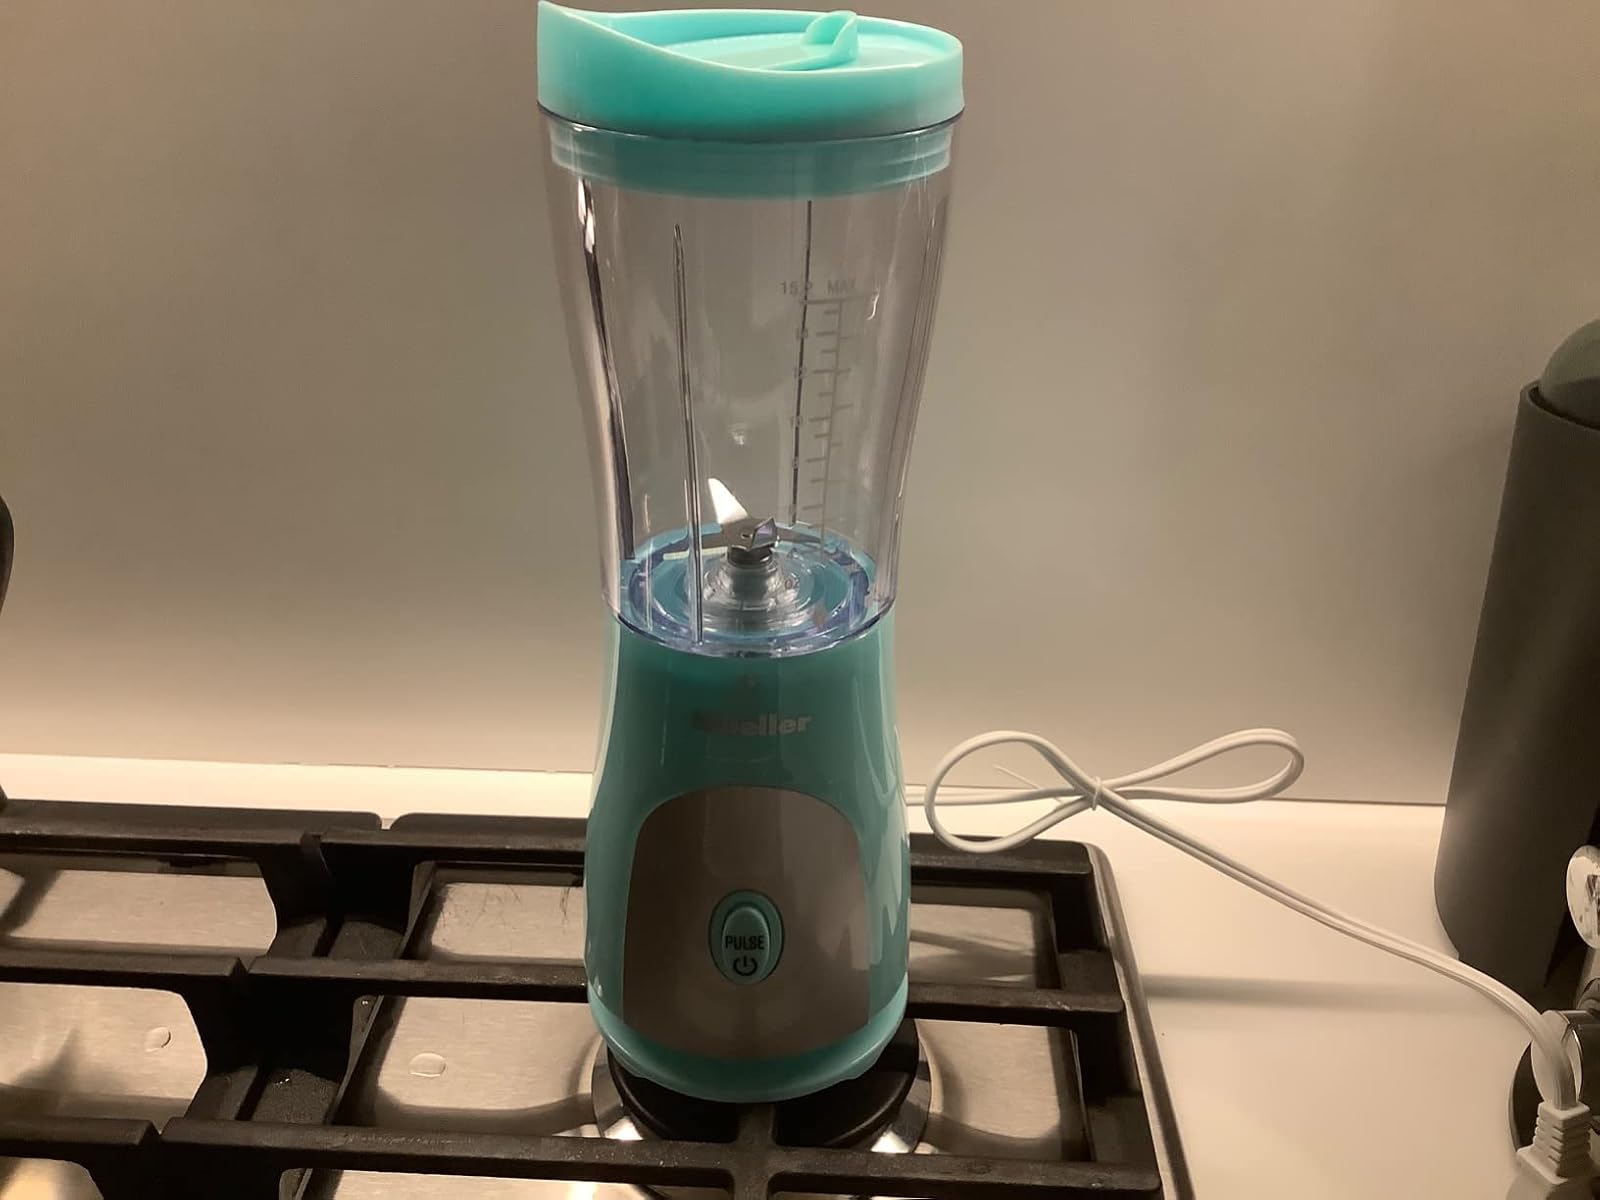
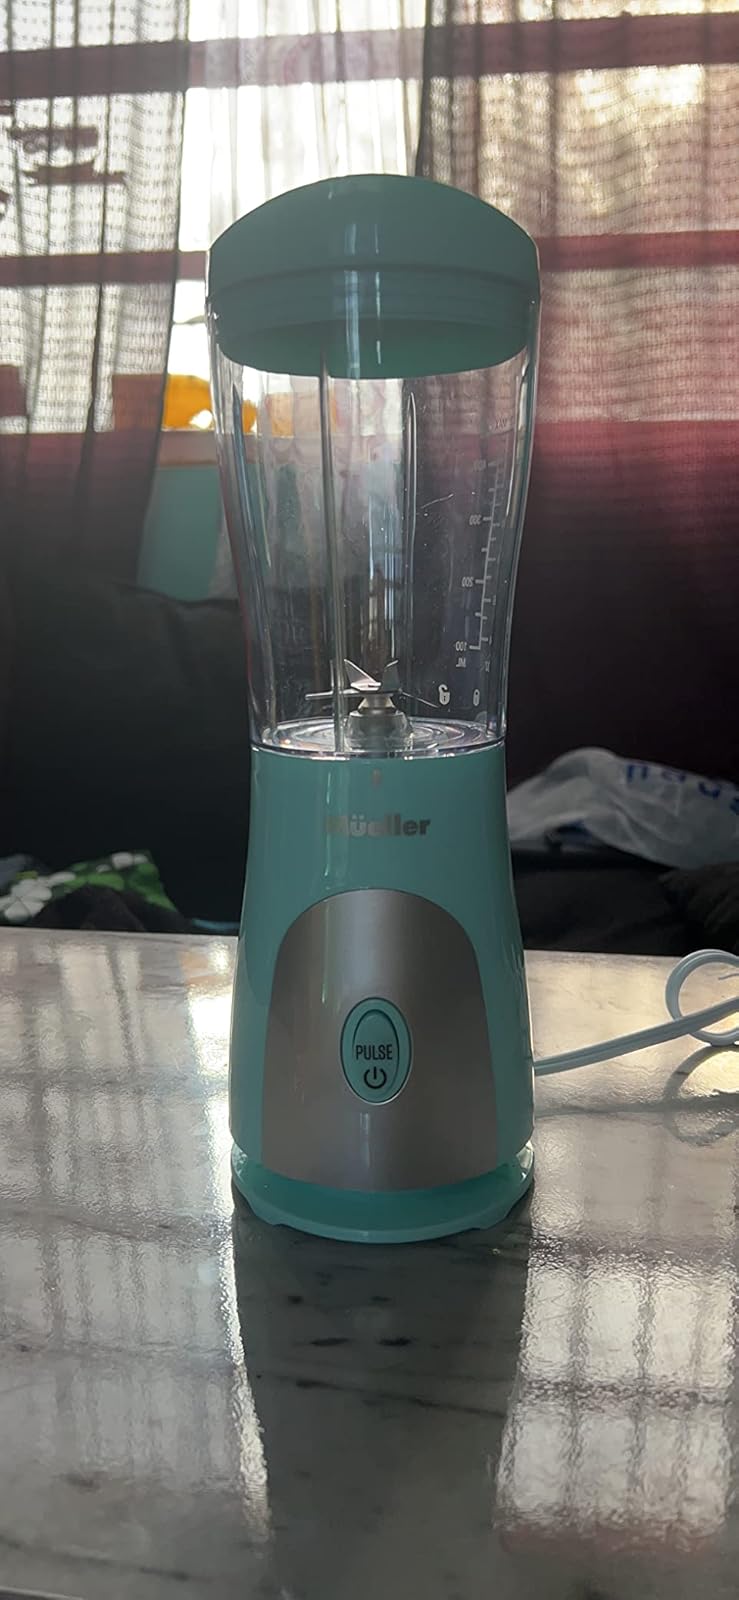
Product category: items_blender
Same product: yes